Ohio State Route 365

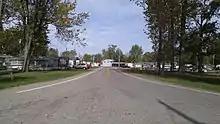
Eastern terminus of SR 365

All of SR 365 exists within Stokes Township in northwestern Logan County. Around 230 vehicles use the route on average each day. SR 365 is one of the shortest state routes in Ohio, and there are no reassurance markers directly on SR 365. There is only one location marker on the route, at the beginning of the road. All of SR 365 is paved in asphalt concrete.